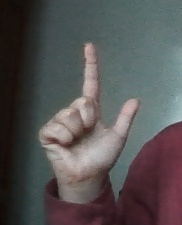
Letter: laam